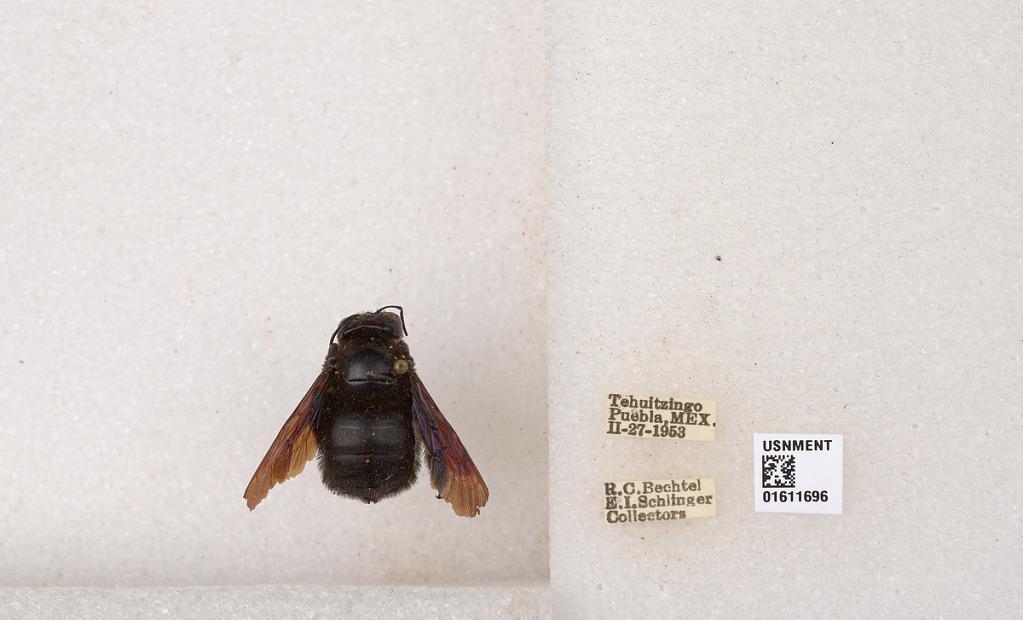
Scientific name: Xylocopa (Neoxylocopa) sp.
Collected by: R. Sage
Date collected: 1953-2-27
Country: Mexico
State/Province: Puebla
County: Tehuitzingo
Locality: Tehuitzingo